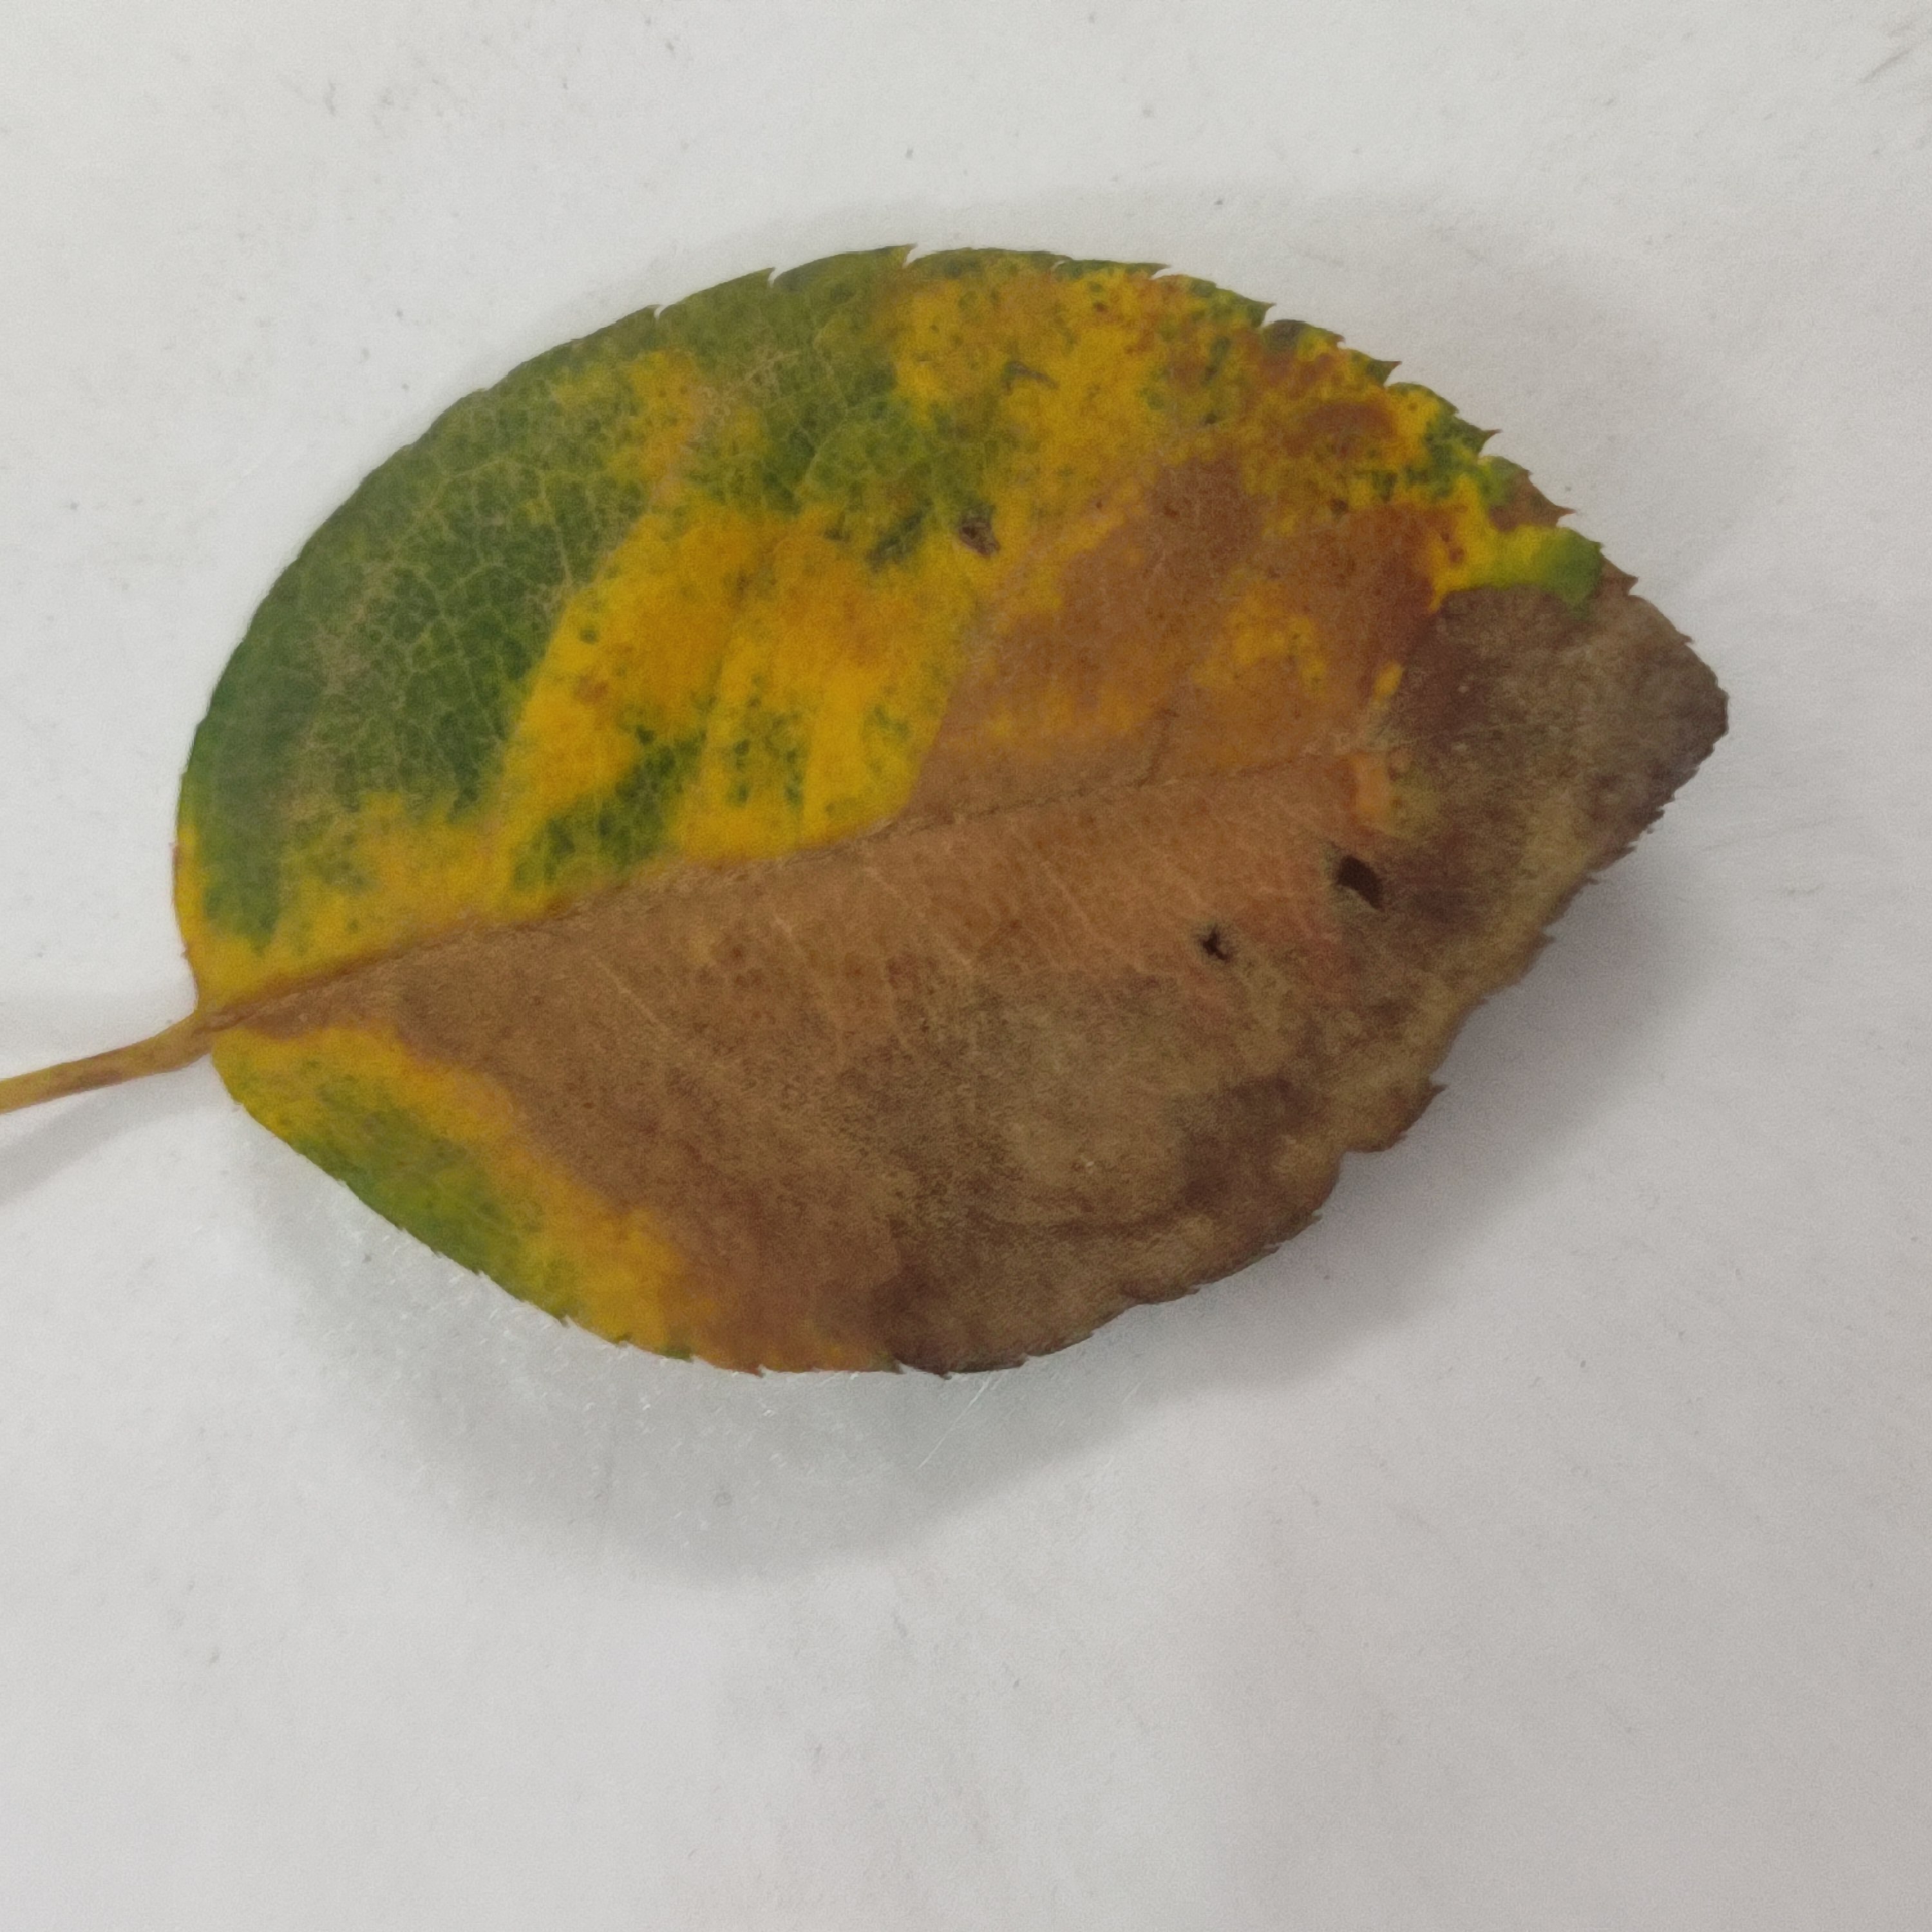
Label: Black Spot